Shane Kadidal

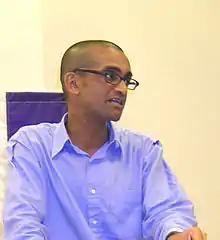
Shayana (Shane) D. Kadidal, American Lawyer and Author, speaks at a benefit for Lawyer and activist, Lynne Stewart at Judson Memorial Church, Washington Square South, Manhattan, NY, US. Photo July 11, 2005.

Kadidal has worked at the Center for Constitutional Rights in New York City since 2001, and is senior managing attorney of the Guantánamo Global Justice Initiative there, coordinating legal representation for the captives held in extrajudicial detention in the United States' Guantanamo Bay detention camps, in Cuba.